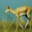
Label: deer